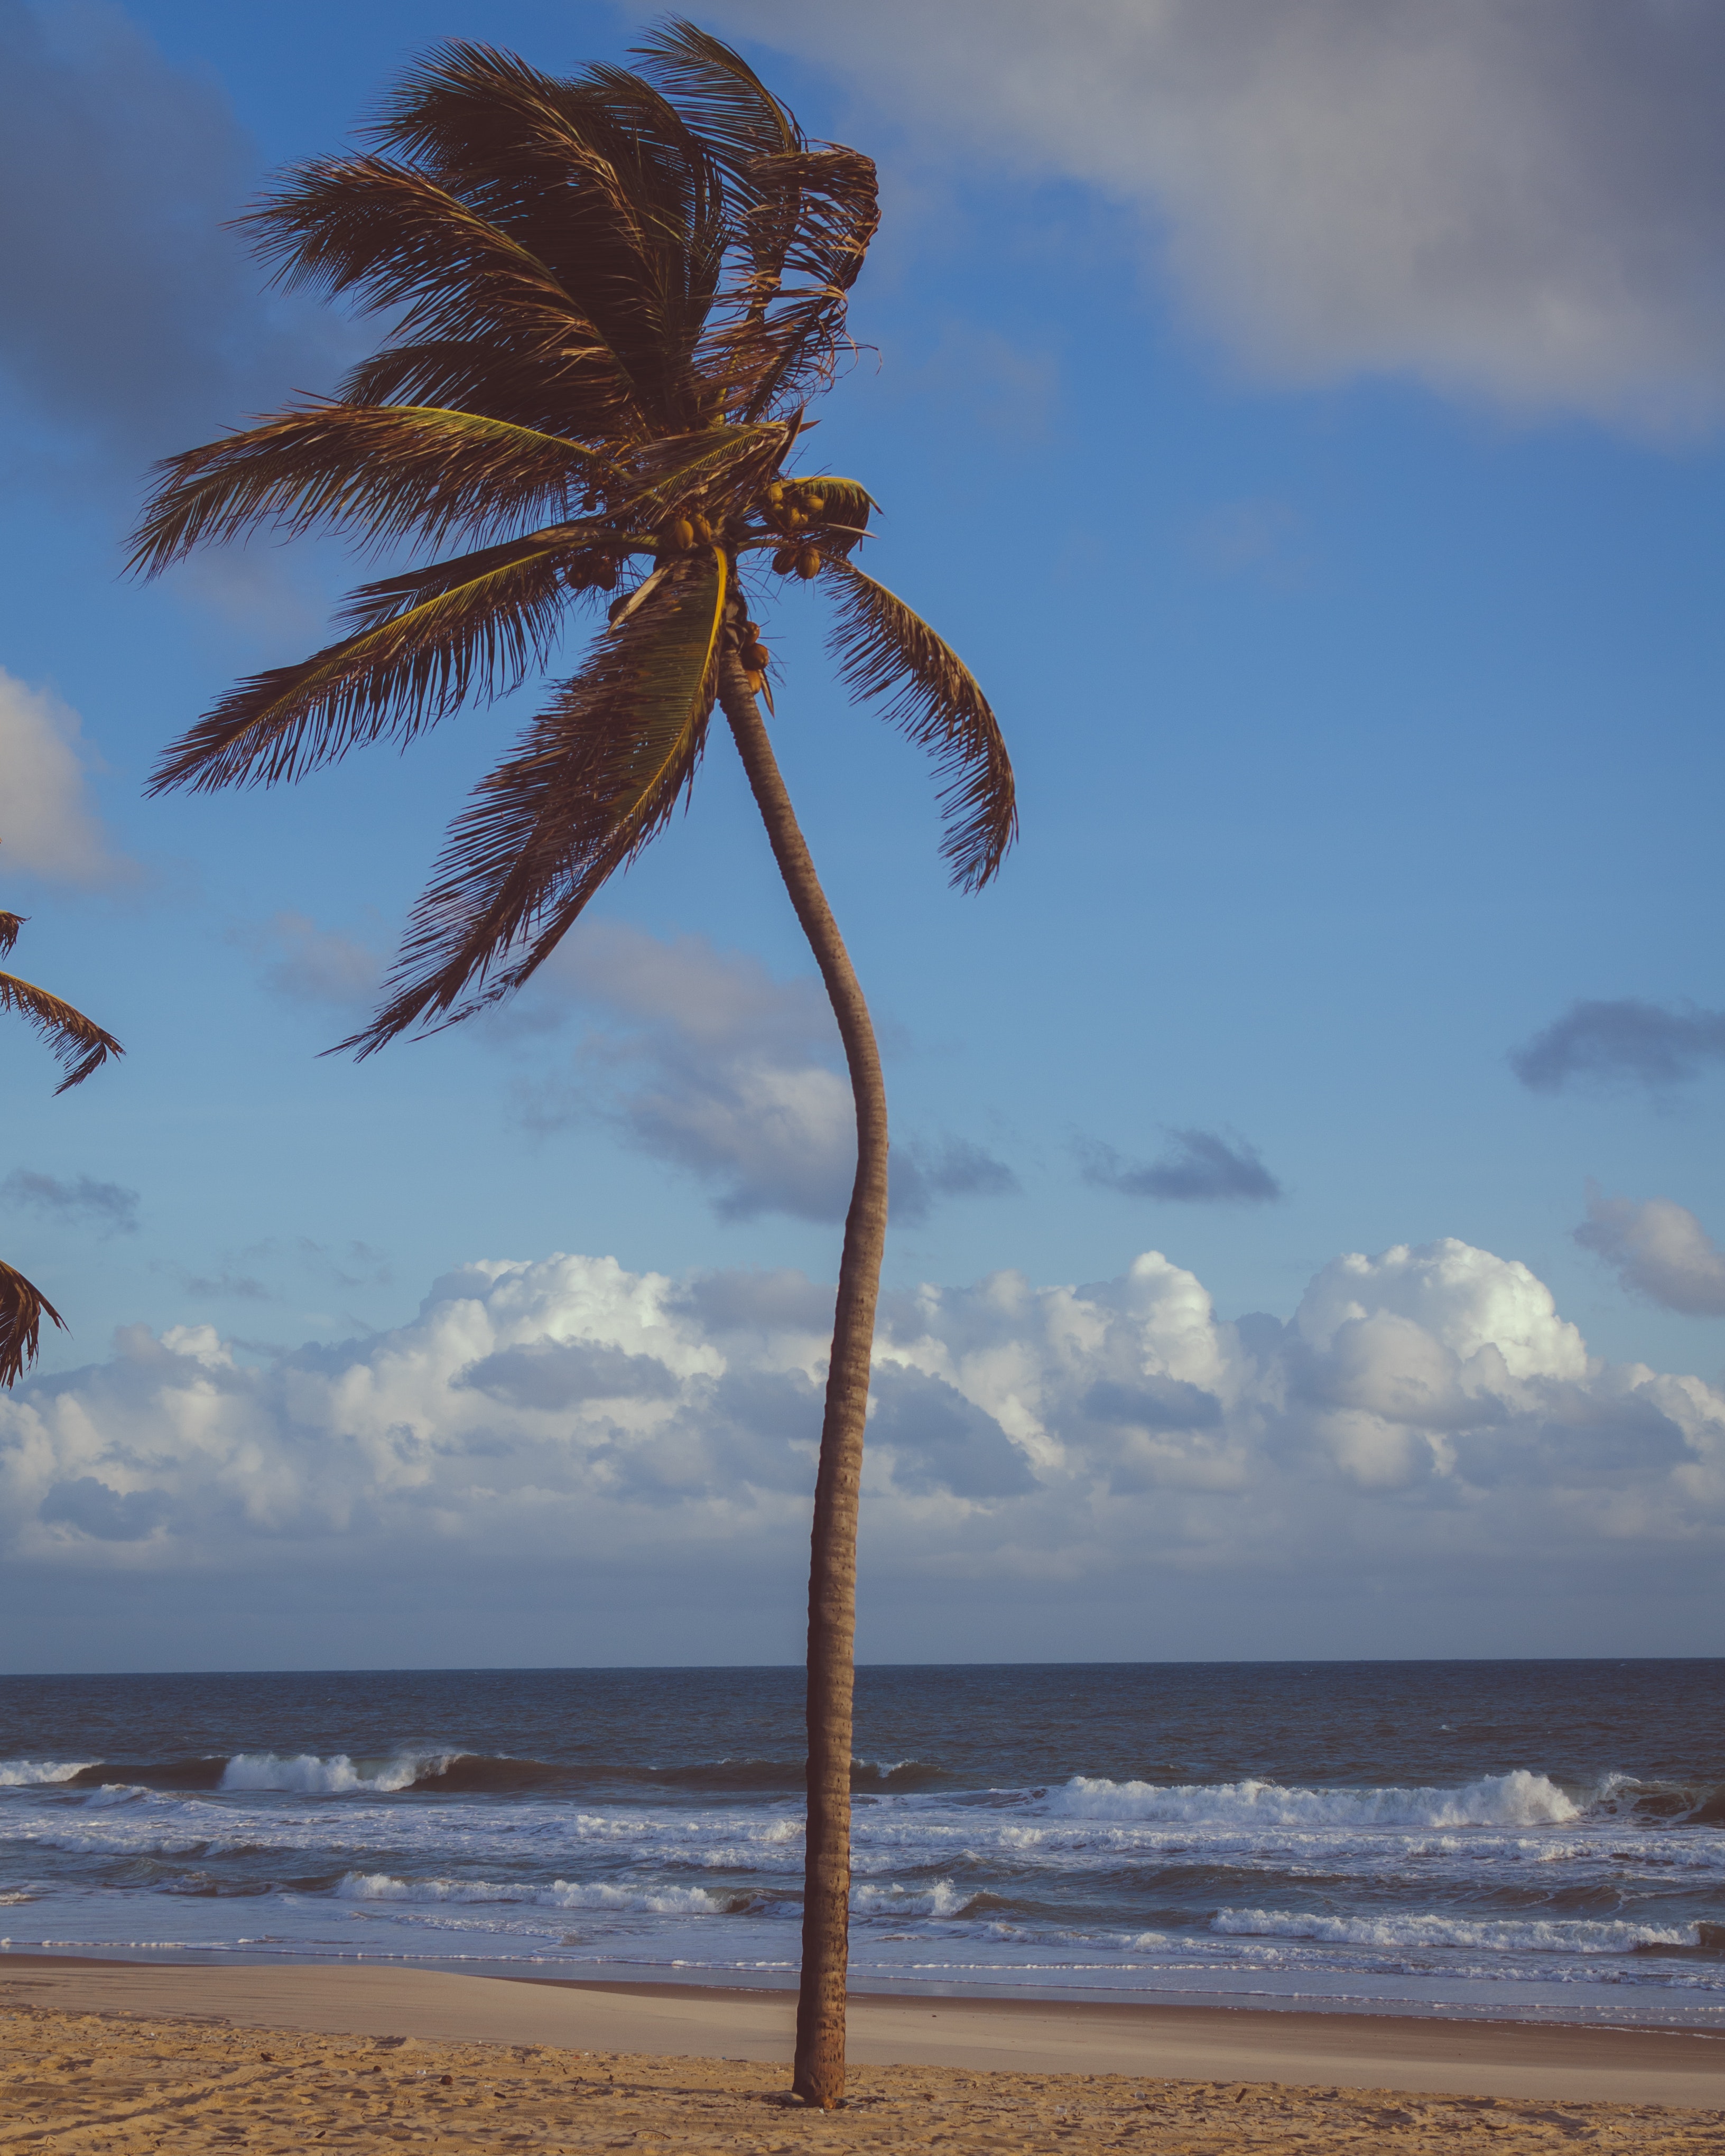
tree, sky, beach, palm tree, arecales, tropics, ocean, sea, daytime, plant, shore, woody plant, wave, caribbean, vacation, cloud, coconut, summer, wind, coast, horizon, plant stem, coastal and oceanic landforms, sand, date palm, attalea speciosa, flowering plant, elaeis, rock, wind wave, tourism